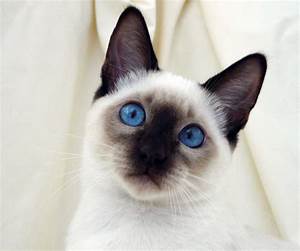
Label: gatto